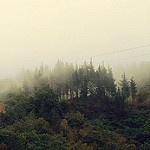
Scene: Outdoor